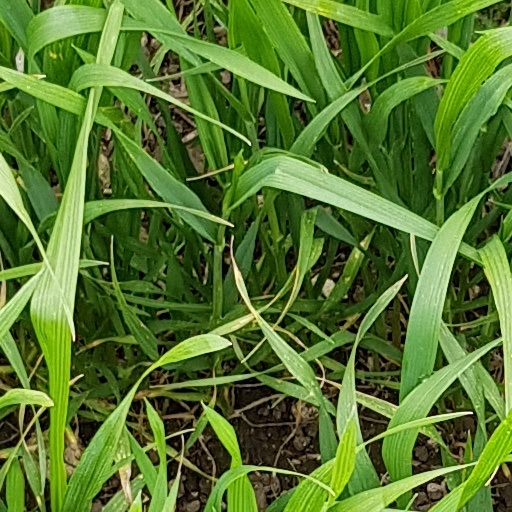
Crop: wheat